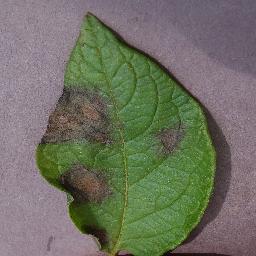
Label: Potato___Late_blight